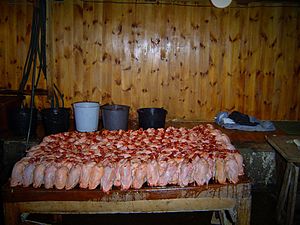
Det færøske køkken / Søfugle
Slagtede lunder. Lunden blev fredet på Mykines i 2012 og er også fredet på flere andre øer.
Slagtede lunder på Stóra Dímun
Det traditionelle færøske køkken har igennem århundreder udviklet sig på sin egen måde på grund af Færøernes beliggenhed langt ude i Nordatlanten og er på én gang meget enkelt og særdeles komplekst.